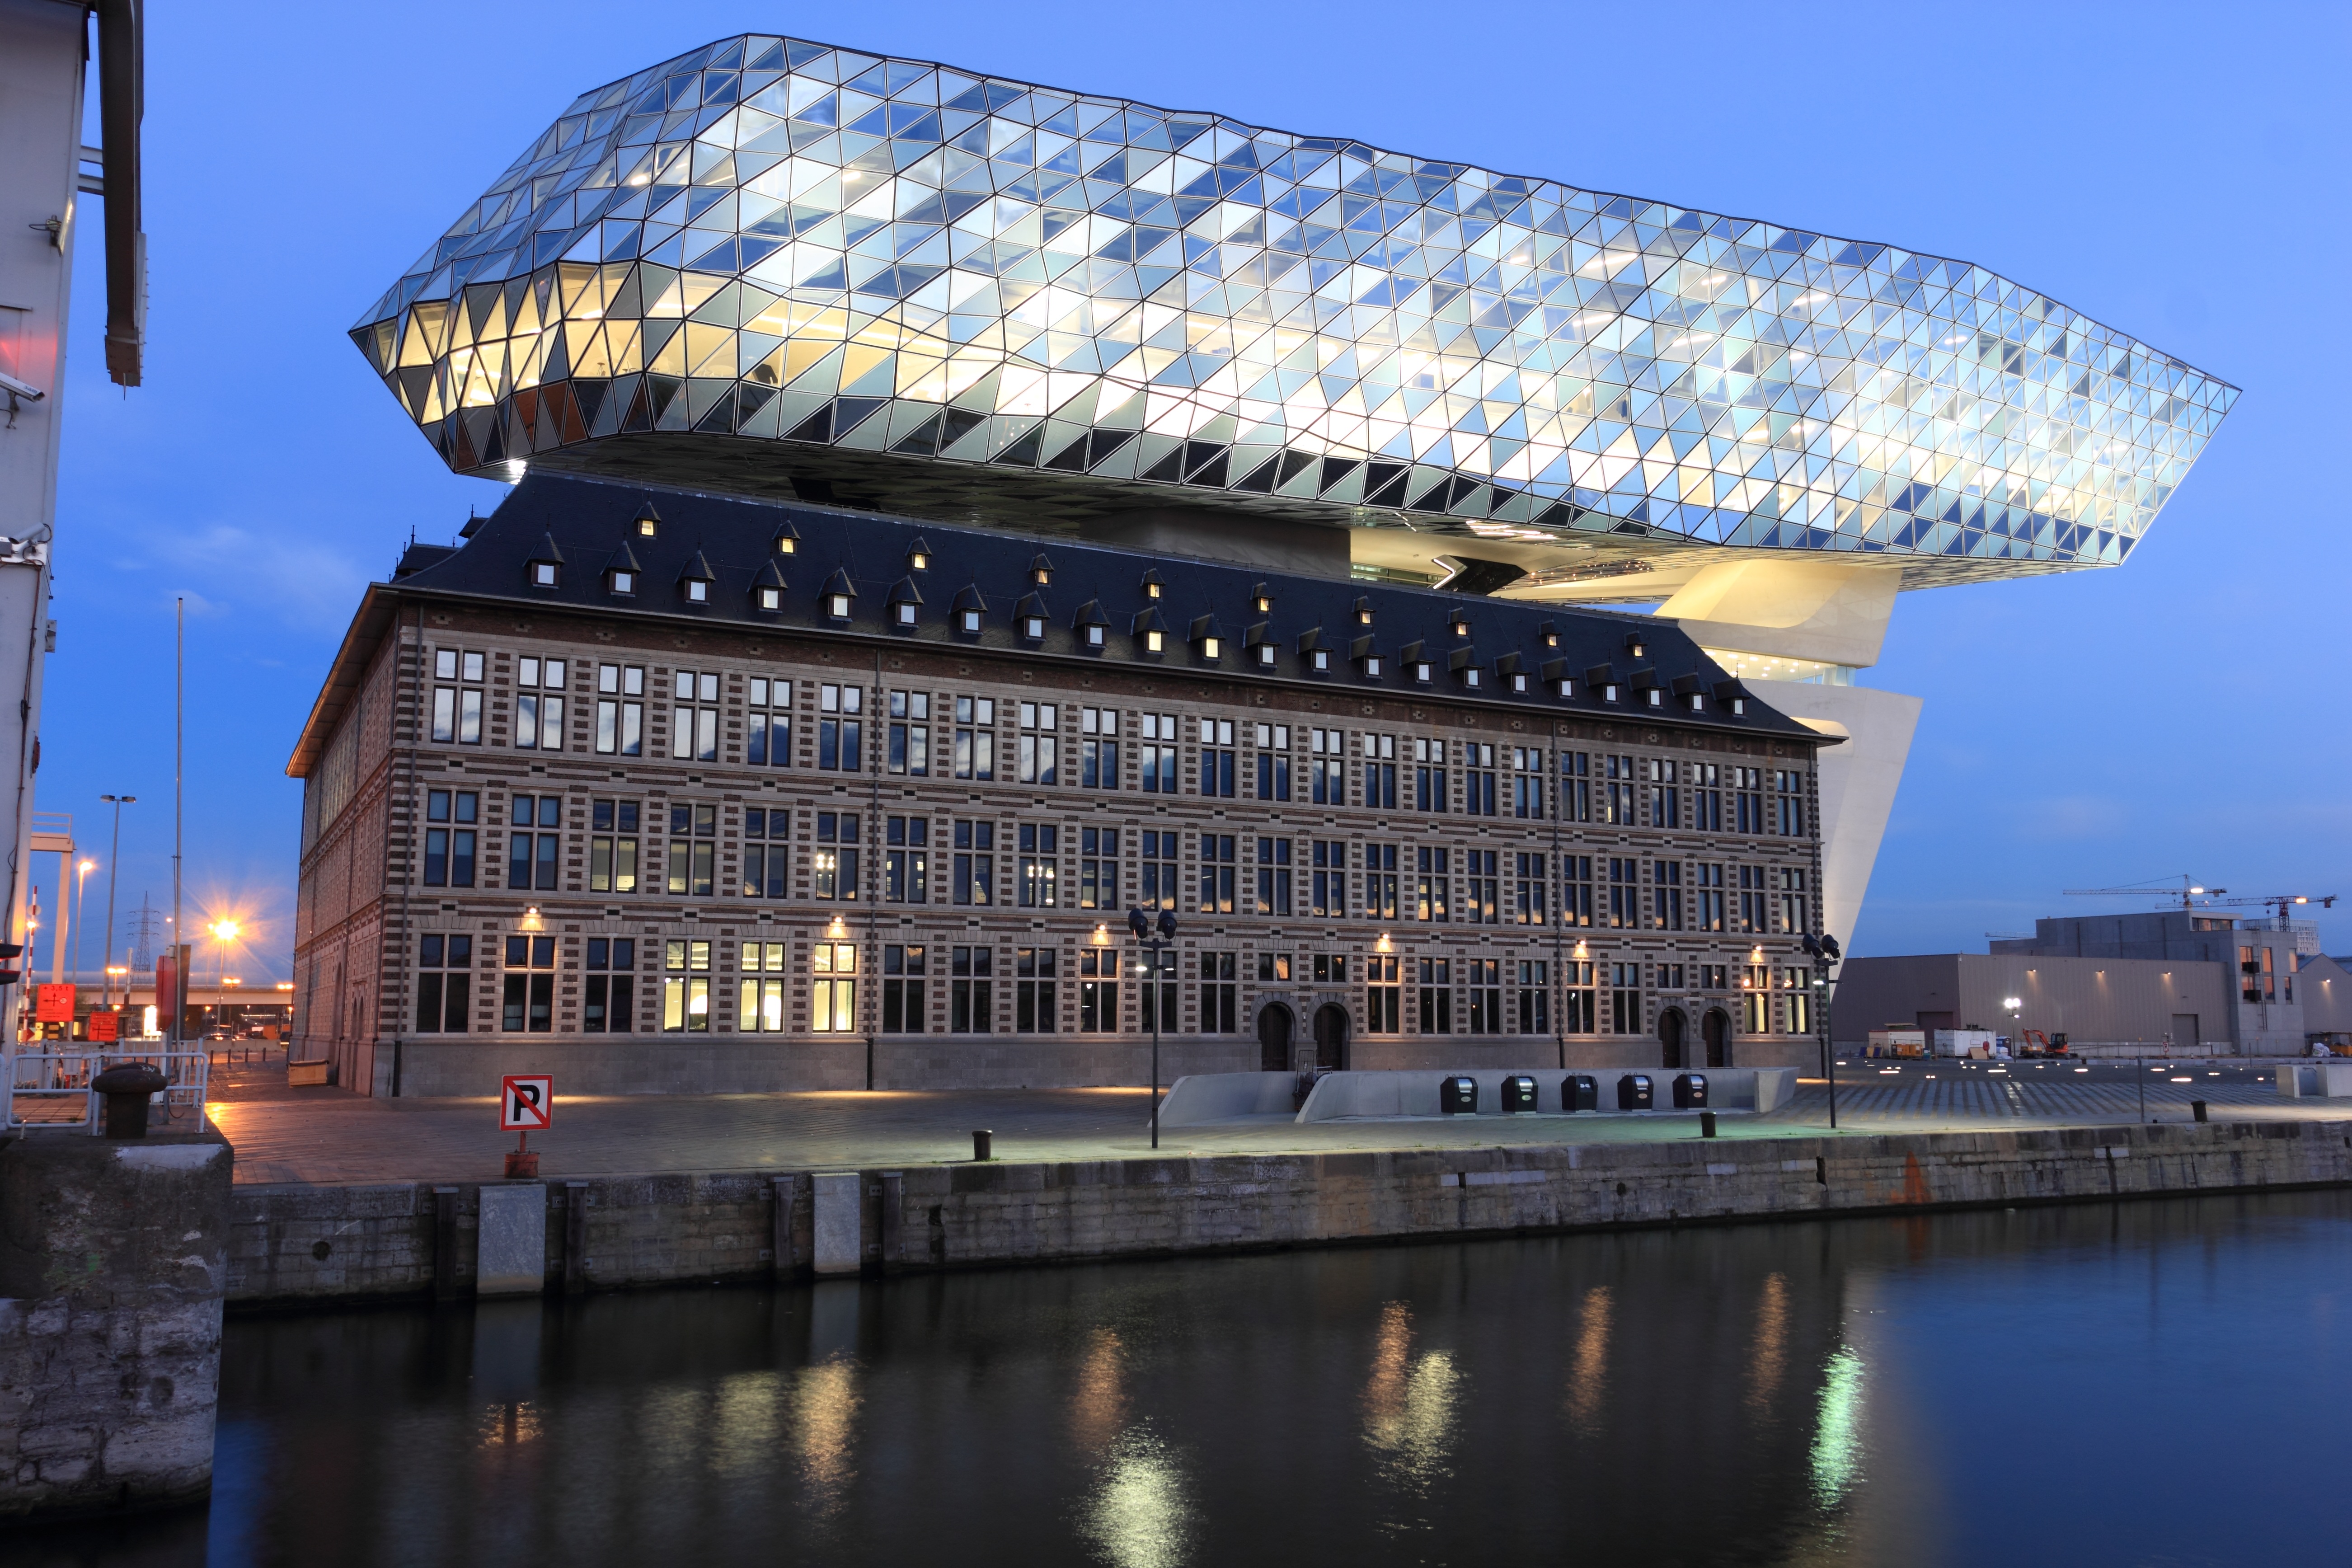
architecture, structure, glass, building, skyscraper, cityscape, downtown, reflection, opera house, office, landmark, facade, harbor, port, modern, stadium, tower block, belgium, theatre, arena, design, classic, headquarters, antwerp, havenhuis, antwerpen, port house, flanders, convention center, sport venue